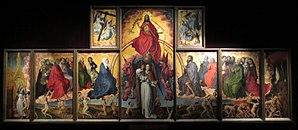
Polyptyque du Jugement dernier
Le Jugement dernier est un retable sous la forme d'un polyptyque en quinze panneaux du peintre Rogier de le Pasture dit Rogier van der Weyden, appartenant au mouvement des Primitifs flamands, peint entre 1443 et 1452 pour l'Hôtel-Dieu de Beaune sur commande de son fondateur le chancelier de l'État bourguignon Nicolas Rolin. Représentation du thème chrétien du Jour du jugement, il est à l'origine exposé au-dessus de l'autel de la chapelle de la grande salle des malades pauvres, pour que les malades puissent le voir de leur lit pendant les offices ; le retable était fermé les jours de semaine et ouvert les dimanches et jours de fêtes solennelles. L'œuvre est classée aux monuments historiques depuis le 10 octobre 1891.
Michel, Mika'il en arabe, Mîkhâ'êl en hébreu, Quis ut Deus ? en latin, signifiant « Qui est comme Dieu ? », est un des sept archanges majeurs des religions abrahamiques.
La Guerre des anges ou Guerre dans les cieux ou Guerre des fils de lumière contre les fils des ténèbres est un épisode eschatologique de la fin des temps dans le christianisme. Plusieurs prophètes de Dieu annoncent une guerre finale d'Apocalypse dans les cieux, et une victoire définitive de Dieu, et de l'archange Michel et de sa milice céleste d'anges, sur Lucifer et ses anges déchus.
L'immortalité ou la vie prolongée ad libitum implique la notion de forme de vie ou au moins de pensée échappant à la mort, ou de vie après la mort, physique et / ou spirituel des esprits et des âmes, d'ordre naturelle, divine, allégorique, de mémoire, ou autre... Elle est un des thèmes controversés majeurs de toute l'Histoire de l'Humanité, de l'anthropologie, de la médecine, des sciences, de la métaphysique, de la philosophie, de la psychologie, de la mythologie, de la foi religieuse, et des arts, de la littérature, et de la culture...